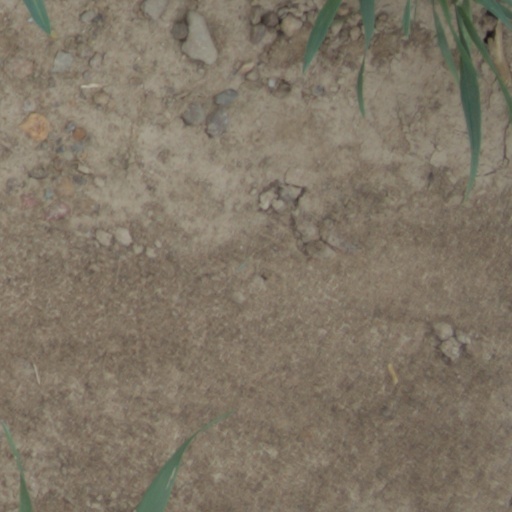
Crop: wheat